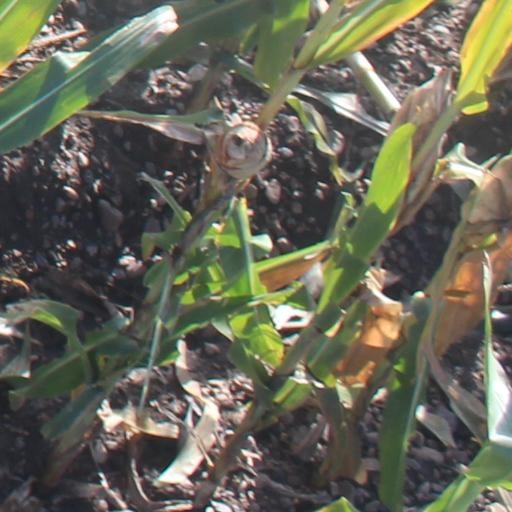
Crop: maize; corn